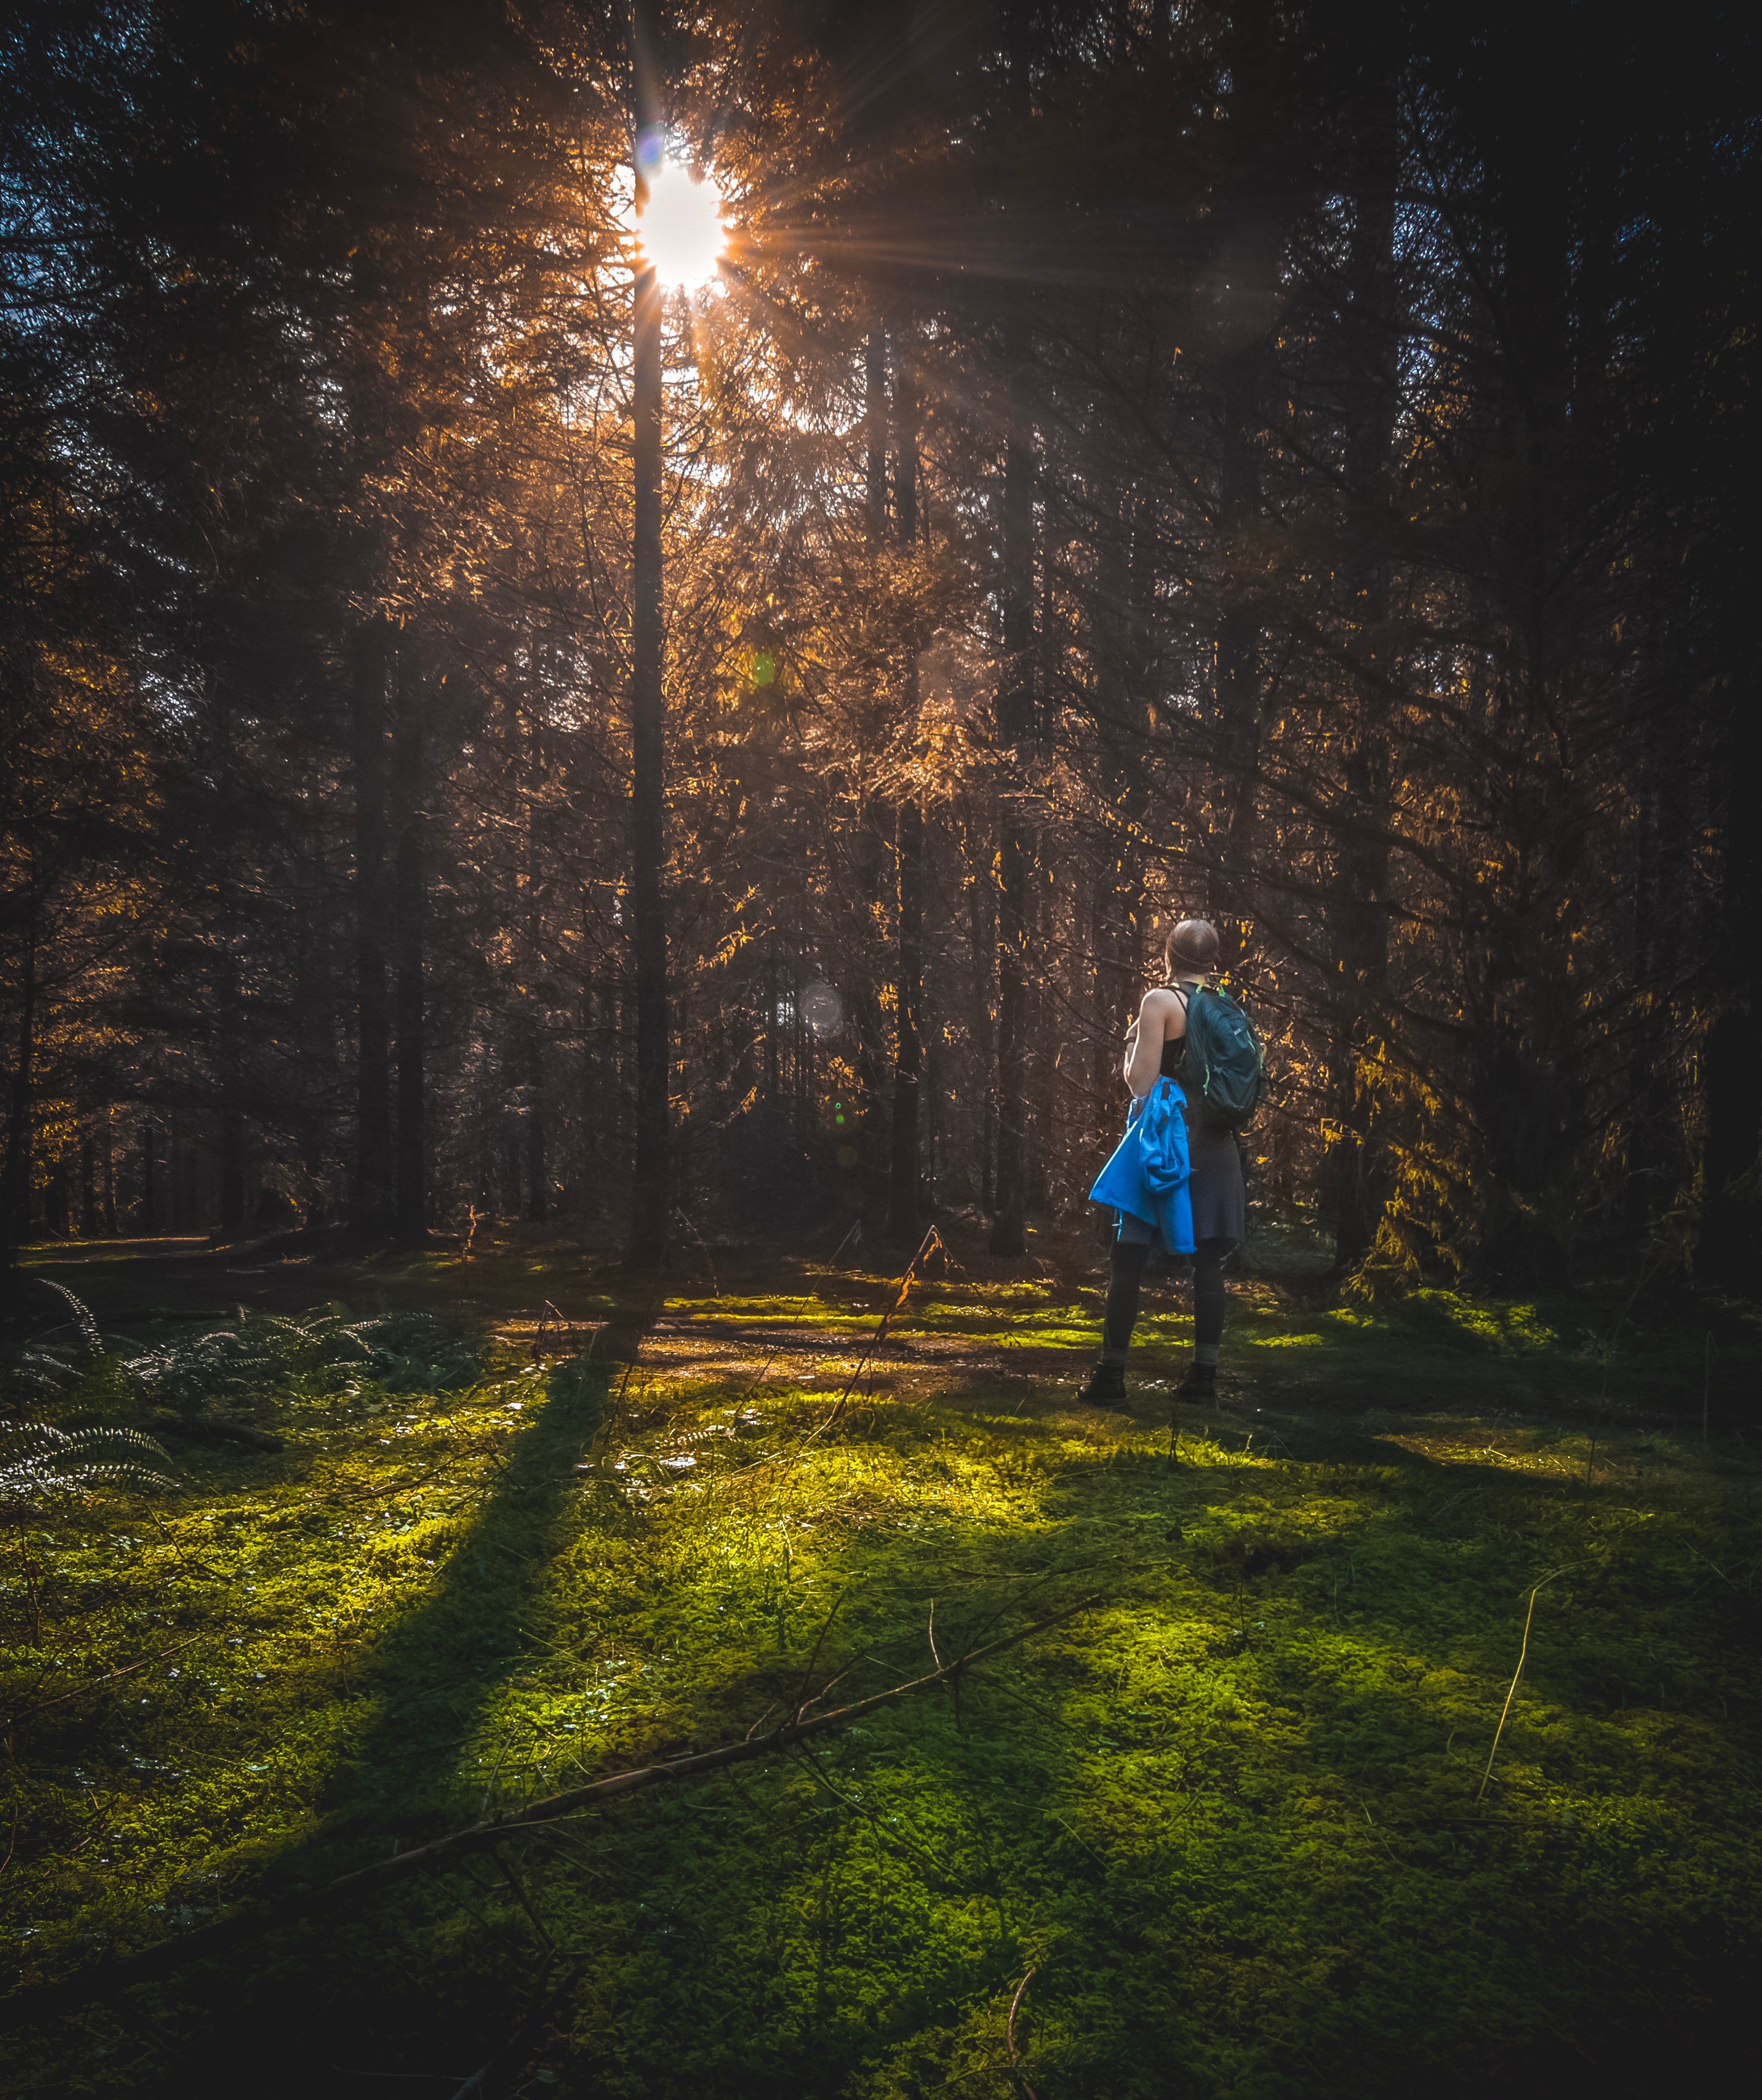
People in nature, nature, tree, light, natural environment, sunlight, forest, atmospheric phenomenon, woodland, lighting, atmosphere, biome, lens flare, night, leaf, woody plant, sky, darkness, plant, branch, photography, old growth forest, temperate broadleaf and mixed forest, autumn, backlighting, temperate coniferous forest